La Malbaie

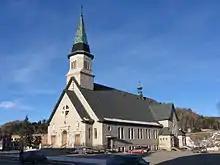
The church of La Malbaie near city hall

1928: At the end of the tourist season, the Manoir Richelieu is completely destroyed by fire. It will be rebuilt before the next season begins in 1929.